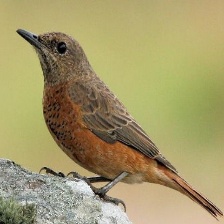
Species: CAPE ROCK THRUSH
Scientific name: MONTICOLA RUPESTRIS